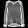
Label: Shirt